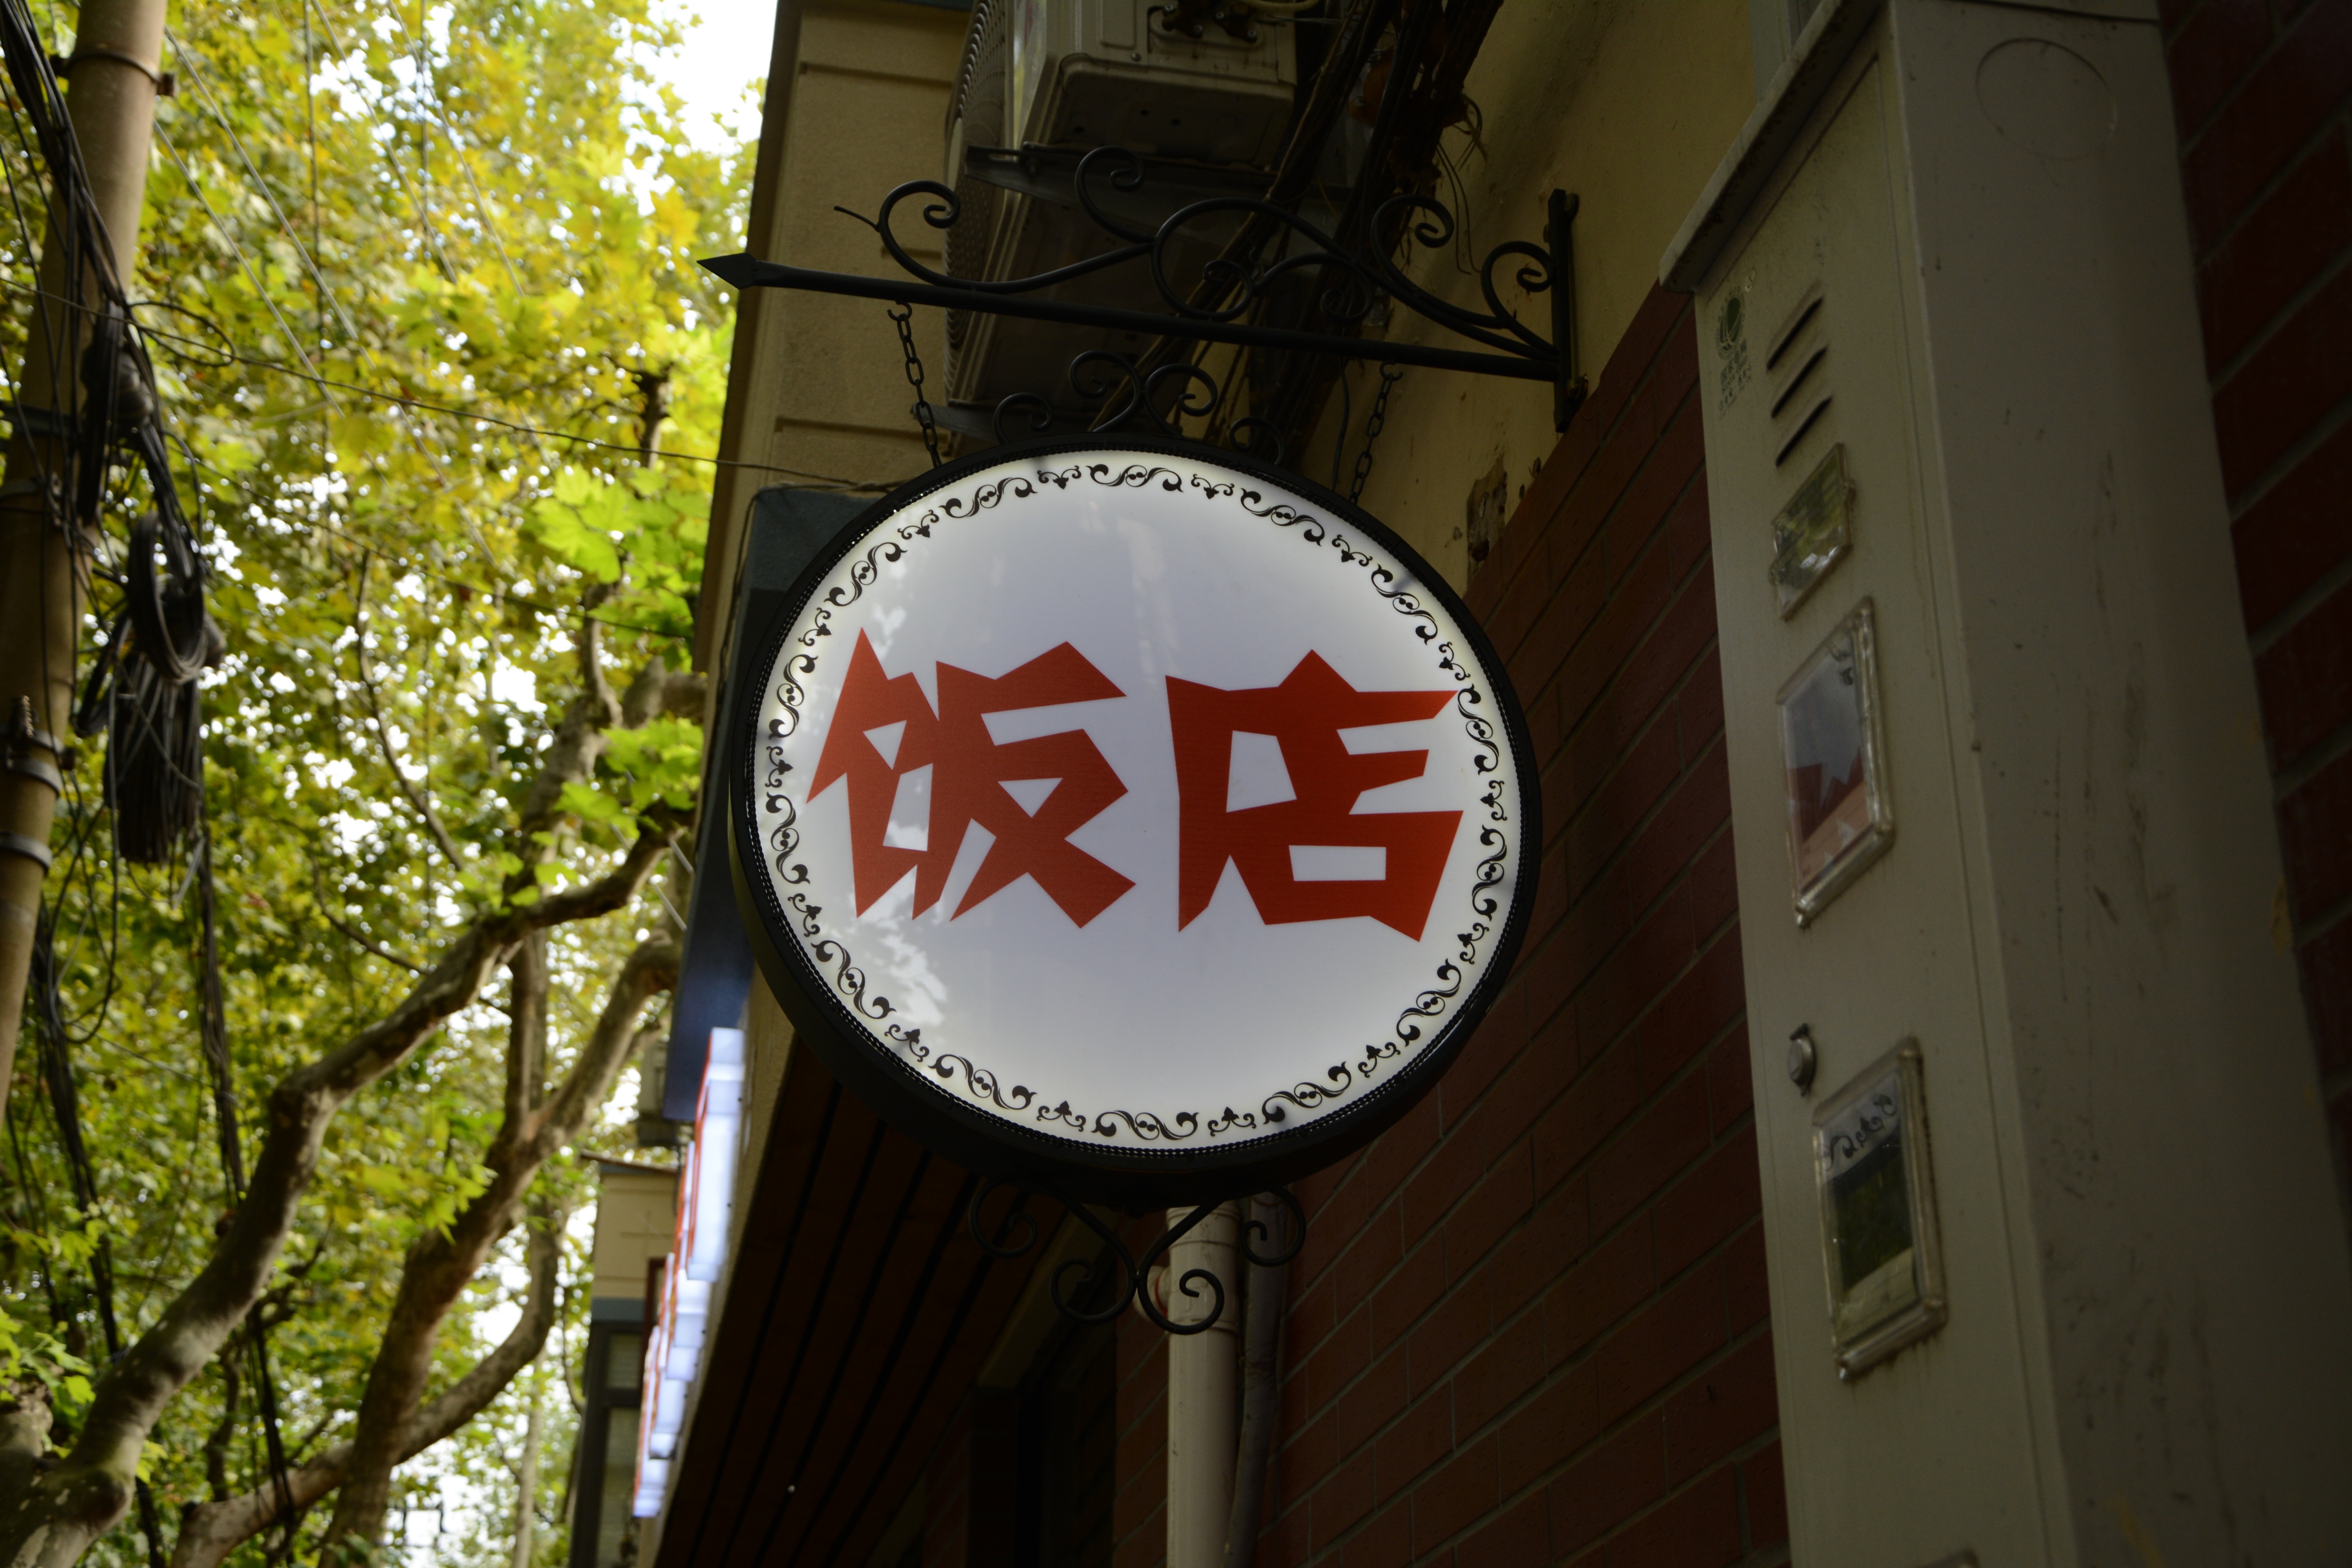
street, restaurant, sign, street sign, signage, mark, traffic sign, wu kang road, petty life